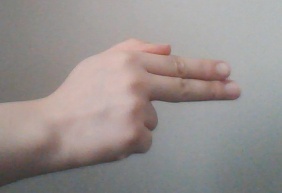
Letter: ghain